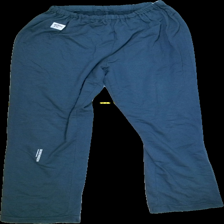
View: front
Type: Trousers
Category: Ladies
Brand: Not in the list
Colors: Blue
Material: 80%polyester 20%cotton
Cut: Loose
Size: XL
Season: Autumn
Stains: Minor
Price range: <50
Recommended usage: Export